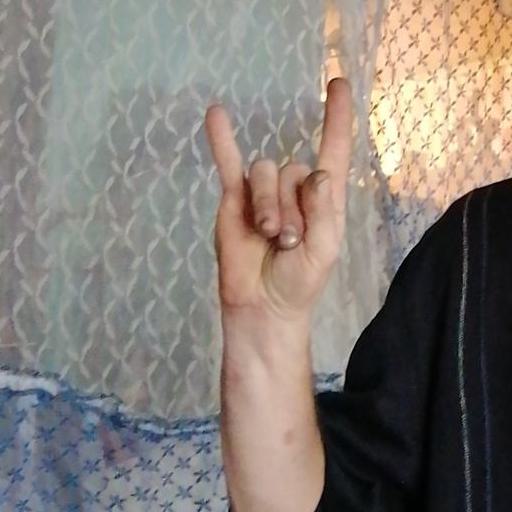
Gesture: rock